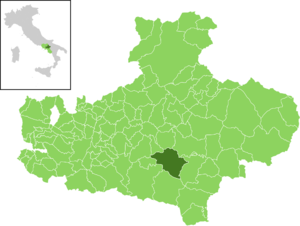
Nusco est une commune italienne de la province d'Avellino dans la région Campanie en Italie.